Yukio Araki

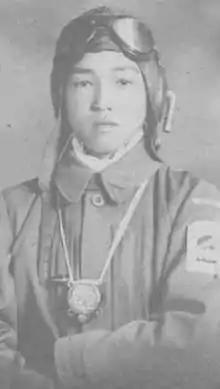
Portrait of Corporal Yukio Araki. c.1943

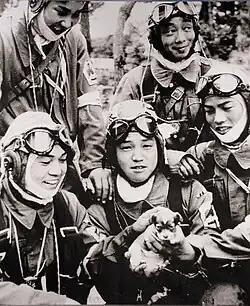
Corporal Yukio Araki "(centre)" holds a puppy in a group photo taken one day before his death, 26 May 1945.

Yukio Araki ("Araki Yukio", March 10, 1928 – May 27, 1945) was a Japanese aviator of the Imperial Japanese Army during World War II. As a kamikaze pilot and member of the 72nd Shinbu Squadron, Araki died on May 27, 1945, during the Battle of Okinawa when he deliberately crashed his bomb-laden Mitsubishi Ki-51 into the USS "Braine". It is speculated that Araki and one other pilot hit and damaged the ship, killing 66 of its crew. At 17, Araki was one of the youngest kamikaze pilots.